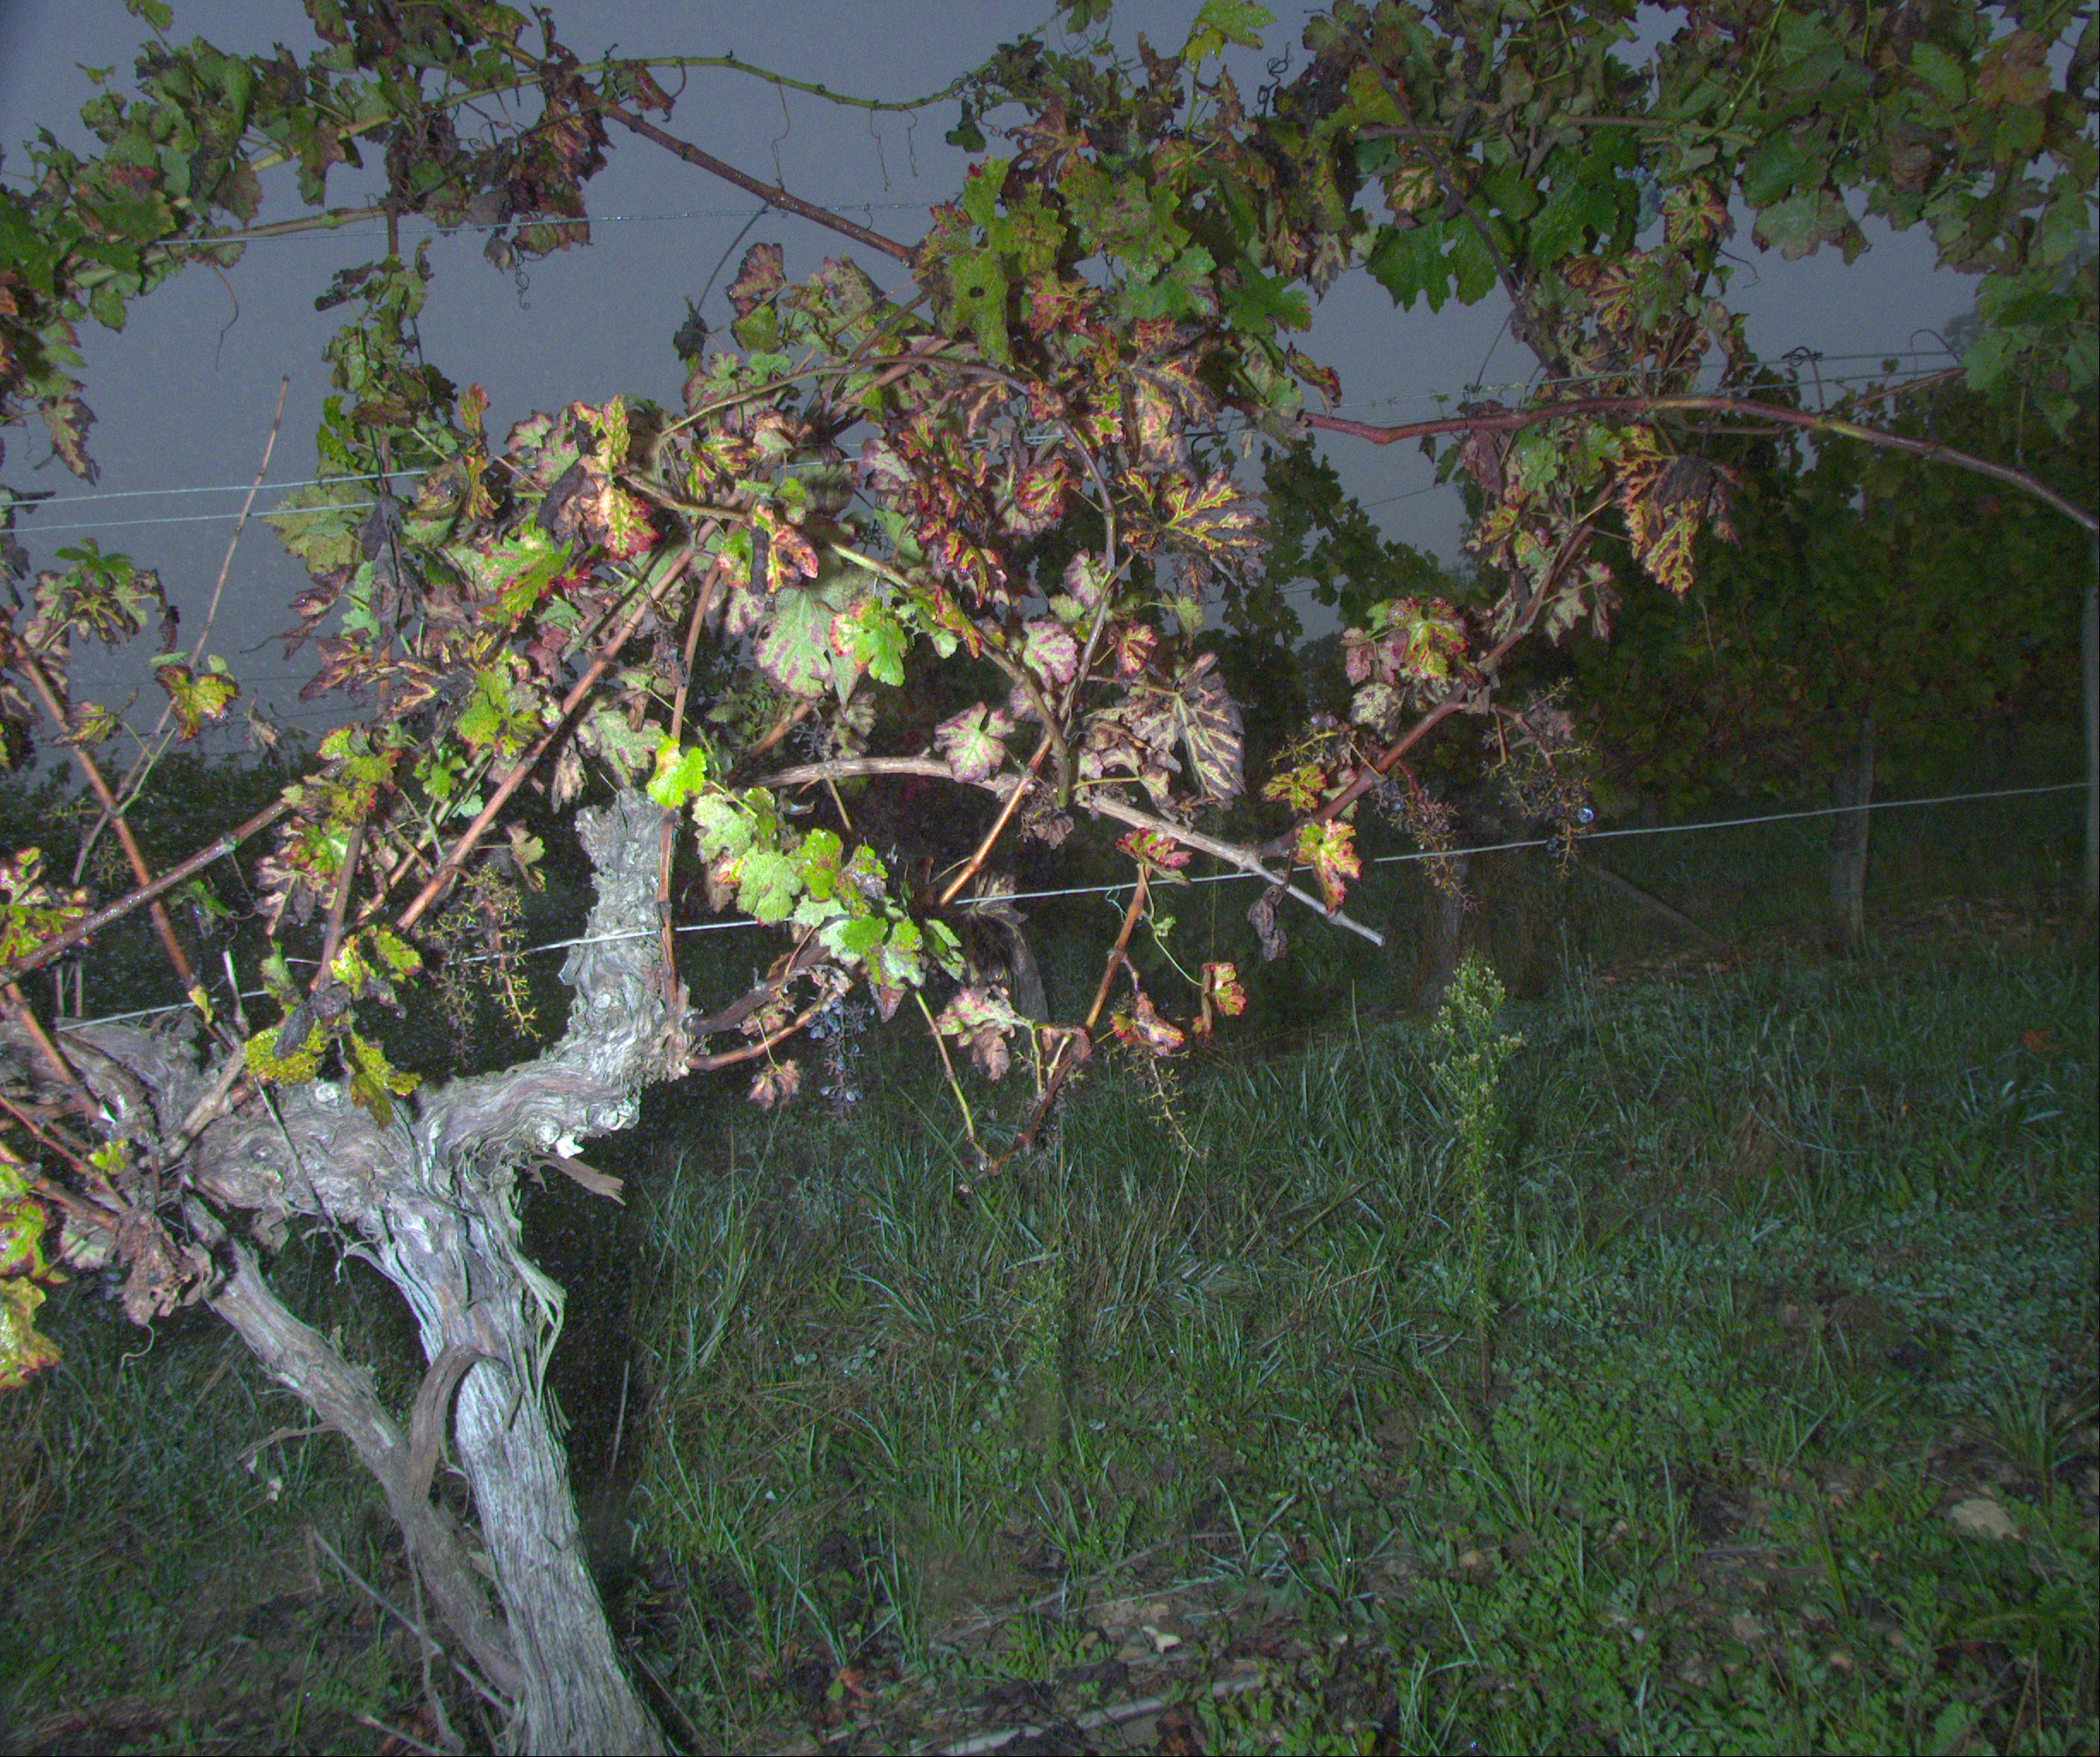
Grape variety: cabernet-sauvignon
Disease: esca